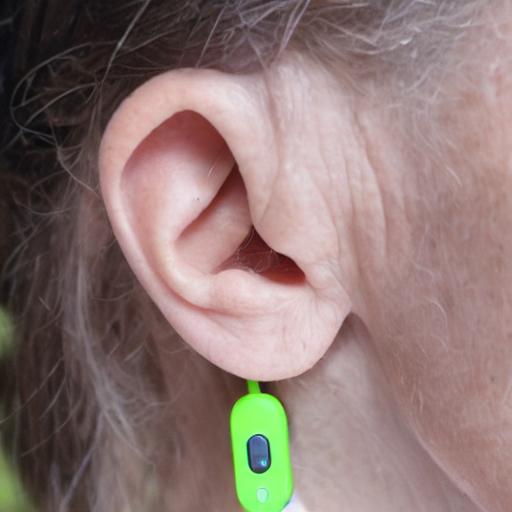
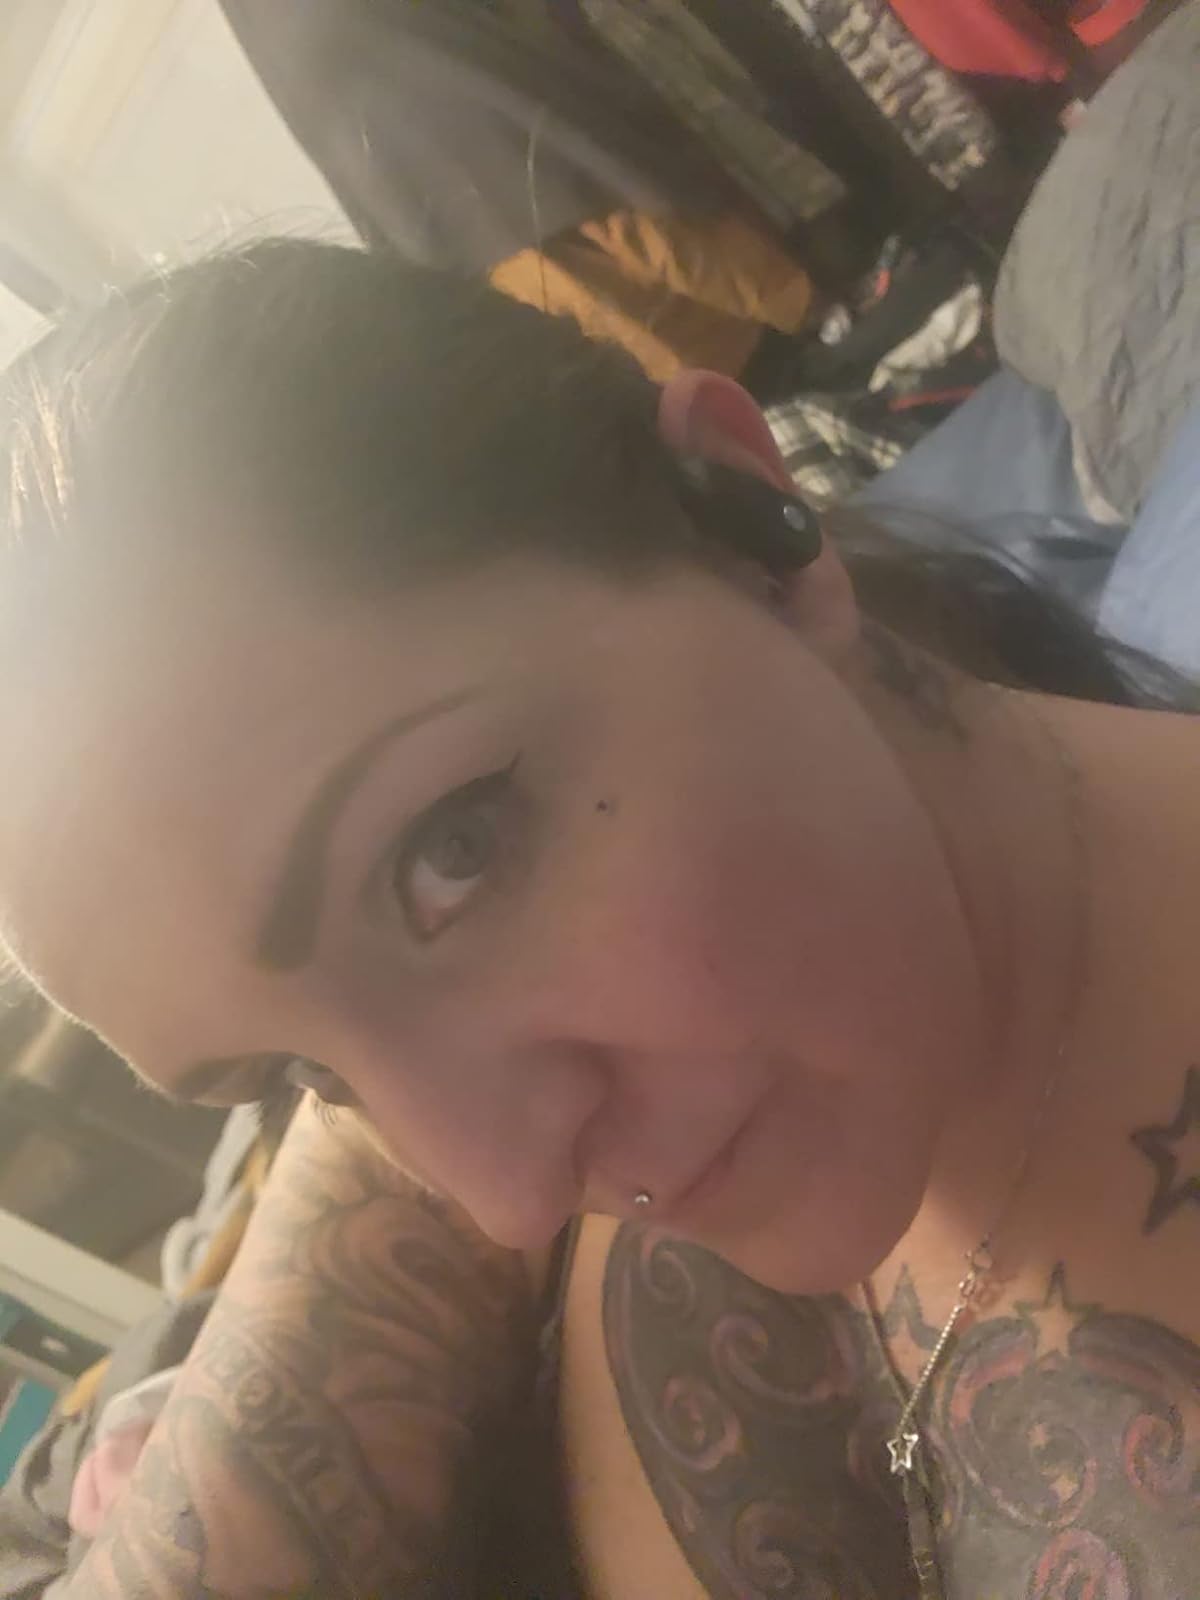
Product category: earbuds
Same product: no